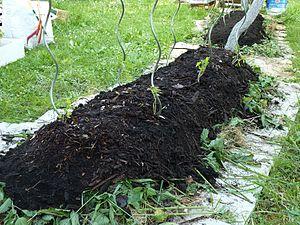
Plantation de tomates sur des lasagnes
Le jardinage en lasagnes est une manière de faire un jardin. De la même façon que, pour préparer des lasagnes, le cuisinier alterne des couches de pâtes et de sauce, le jardinier, pour cultiver en lasagnes, dépose sur le sol des couches de matériaux de compostage qu'il termine par une couche de terreau où il peut effectuer immédiatement des plantations. La culture en lasagnes, c'est un peu comme un compost bien organisé sur lequel on plante directement, sans l'effort du labour ou du bêchage.